Leave It to Beaver (Veronica Mars)

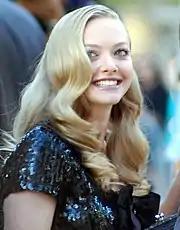
Rob Thomas was so impressed by Amanda Seyfried that he used her three or four more times than he initially had planned in the first season.

The first season of "Veronica Mars" features a different "case of the week" each episode, and the season-long mystery of Lilly Kane's murder. In addition to developing a separate mystery for each episode, the writers also had to provide clues that would lead to the murder's resolution in the season finale. The murder mystery plot was planned from the beginning of the season and the killer's identity remained the same throughout production. Thomas said that at the beginning of the season, "I know the broad strokes, I know who did it, I know how it was done, I know the big arcs, but we're always filling in the details. Those are week to week. It's a week to week challenge in the writers room figuring out how much information we want to dole out to the audience."